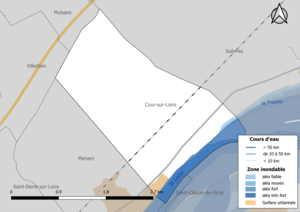
Carte des zones inondables de la commune de fr:Cour-sur-Loire (France).
Cour-sur-Loire est une commune française située dans le département de Loir-et-Cher en région Centre-Val de Loire.